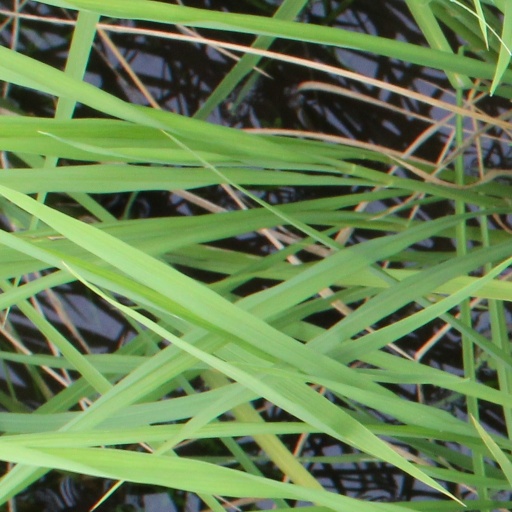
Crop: rice